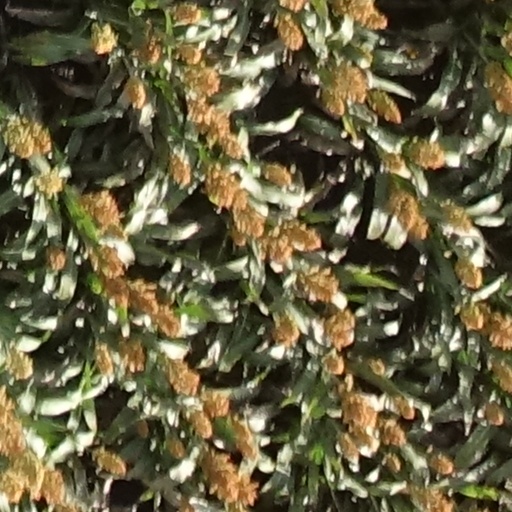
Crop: sorghum